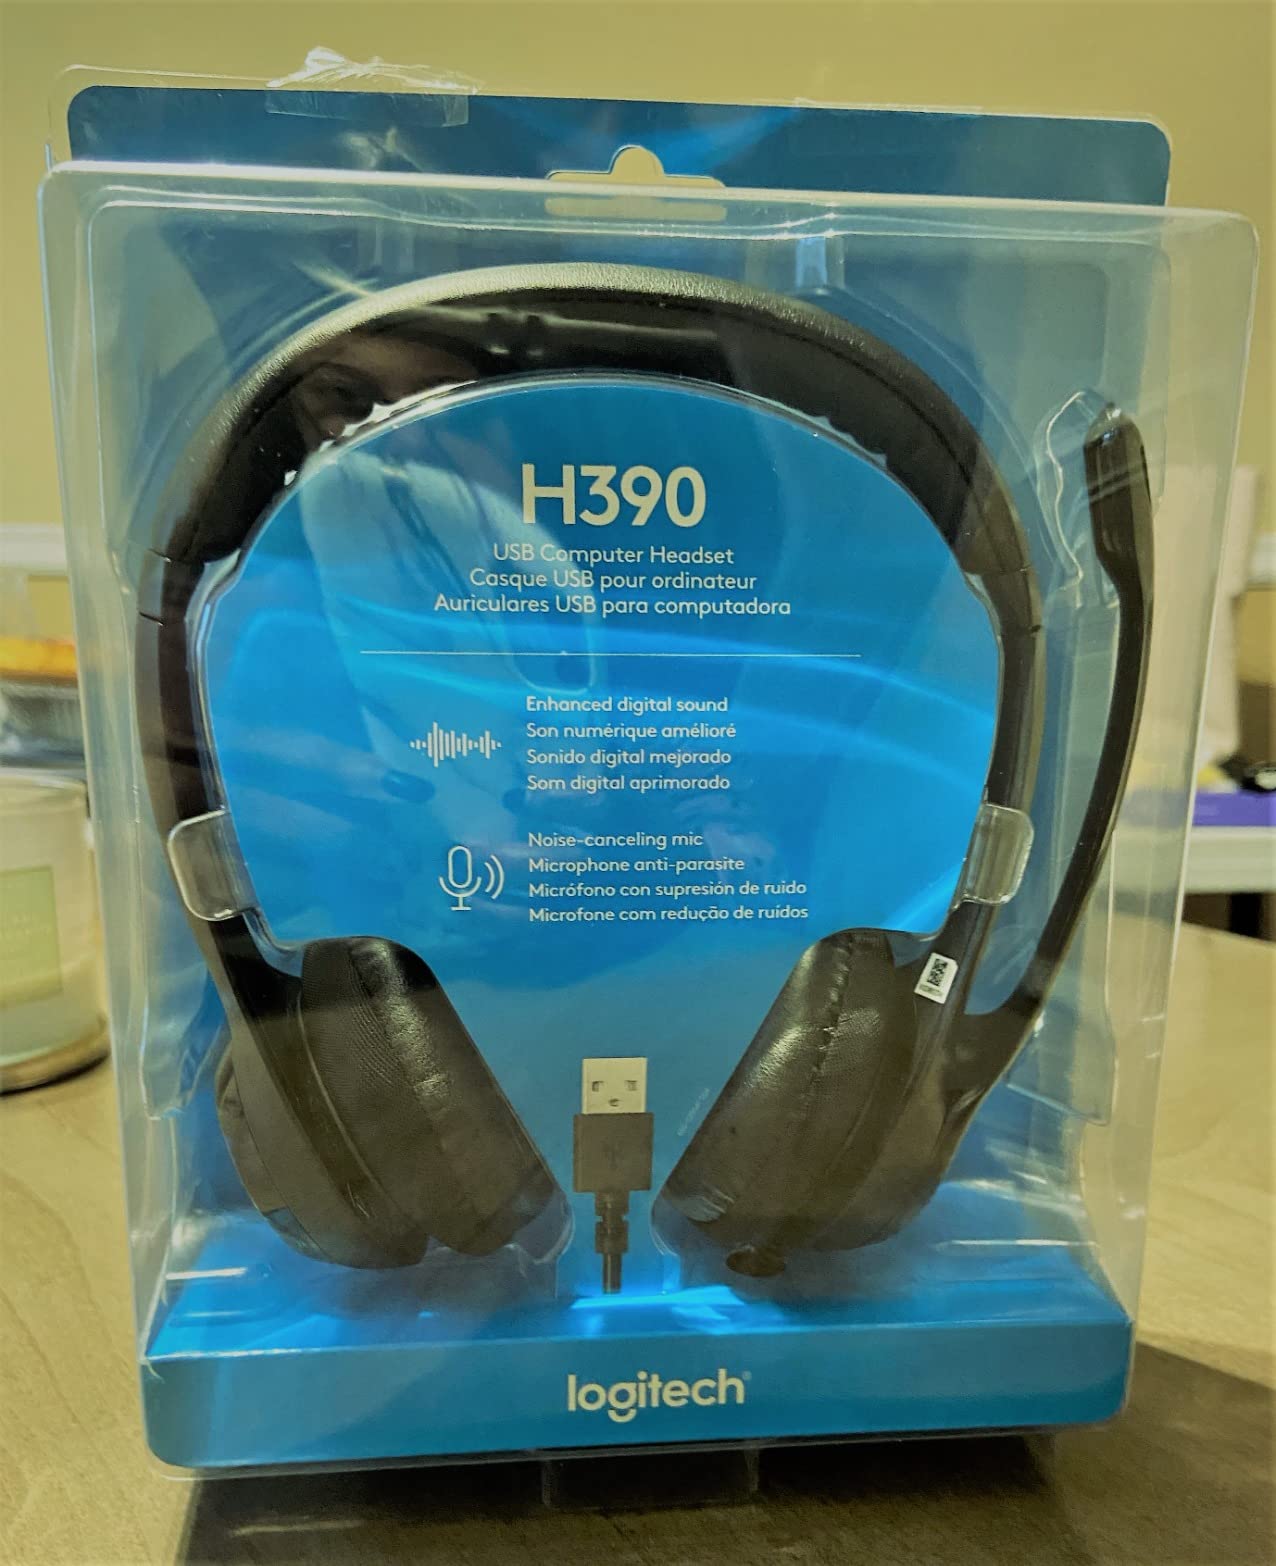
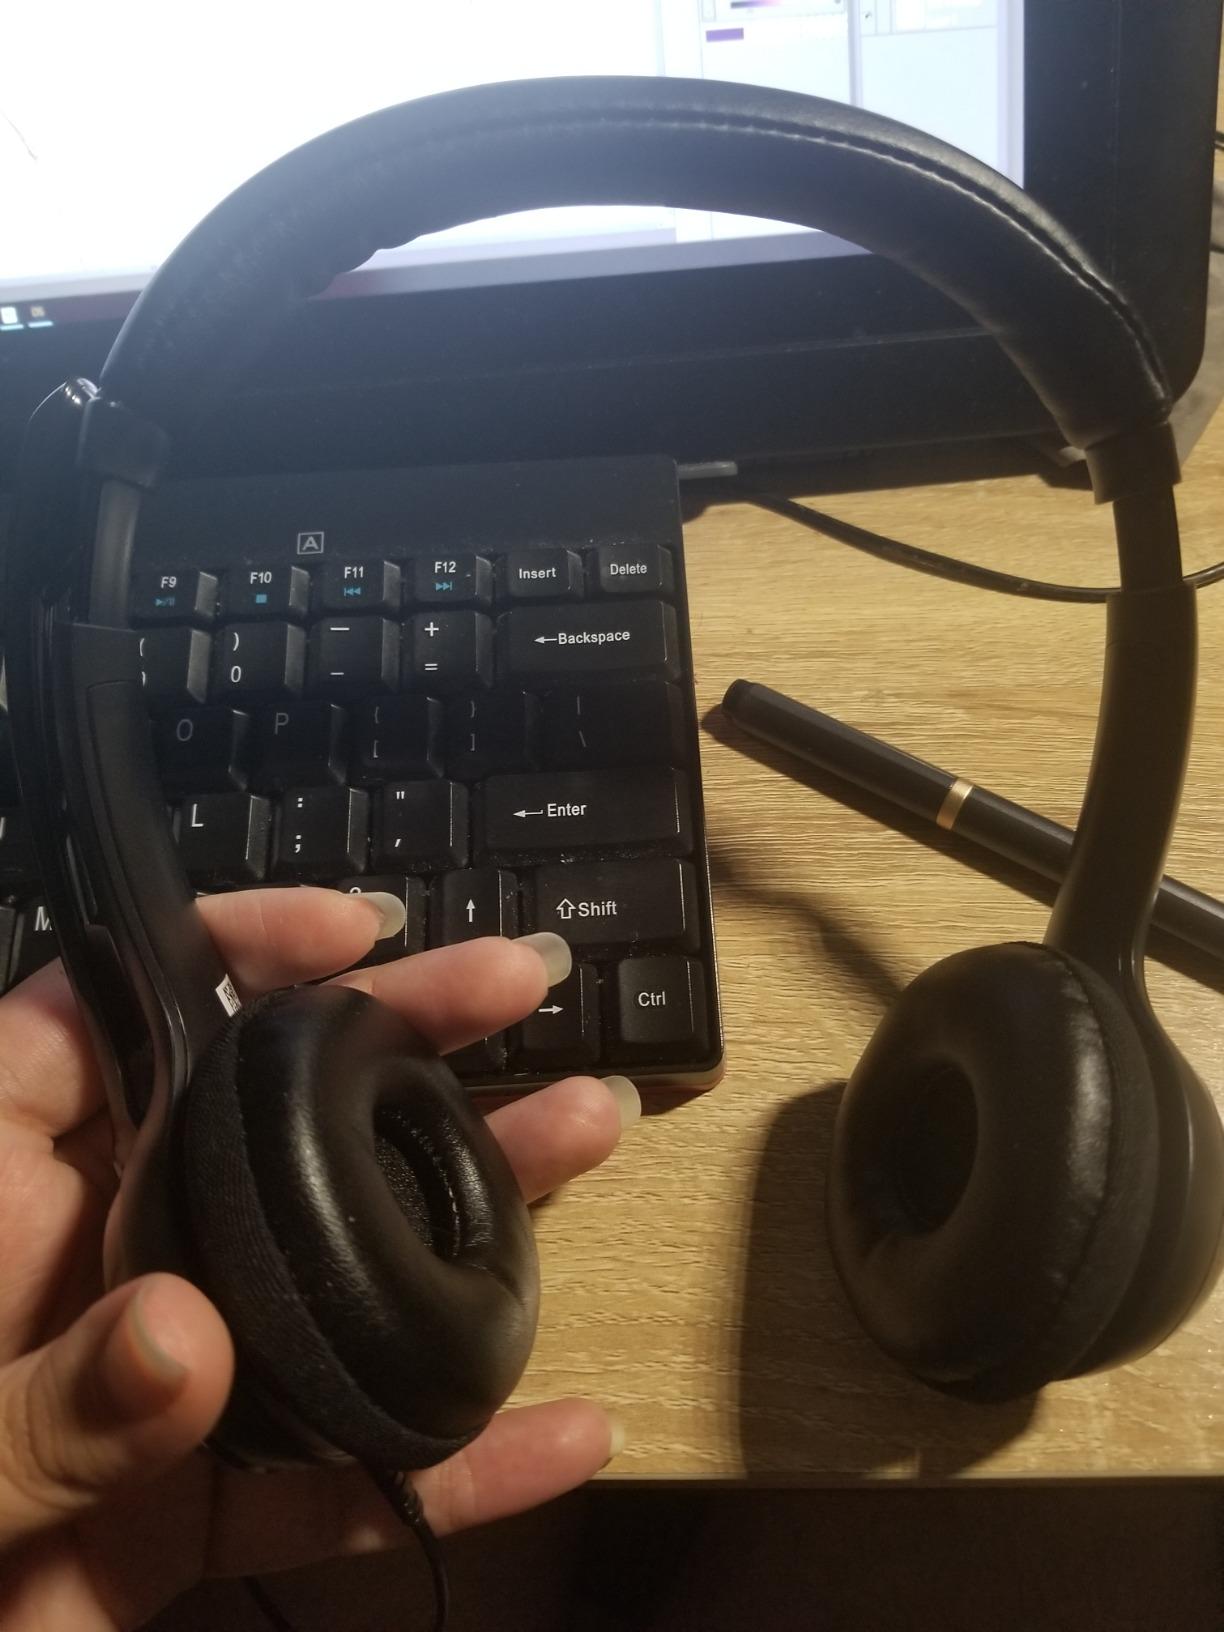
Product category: headphones
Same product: yes